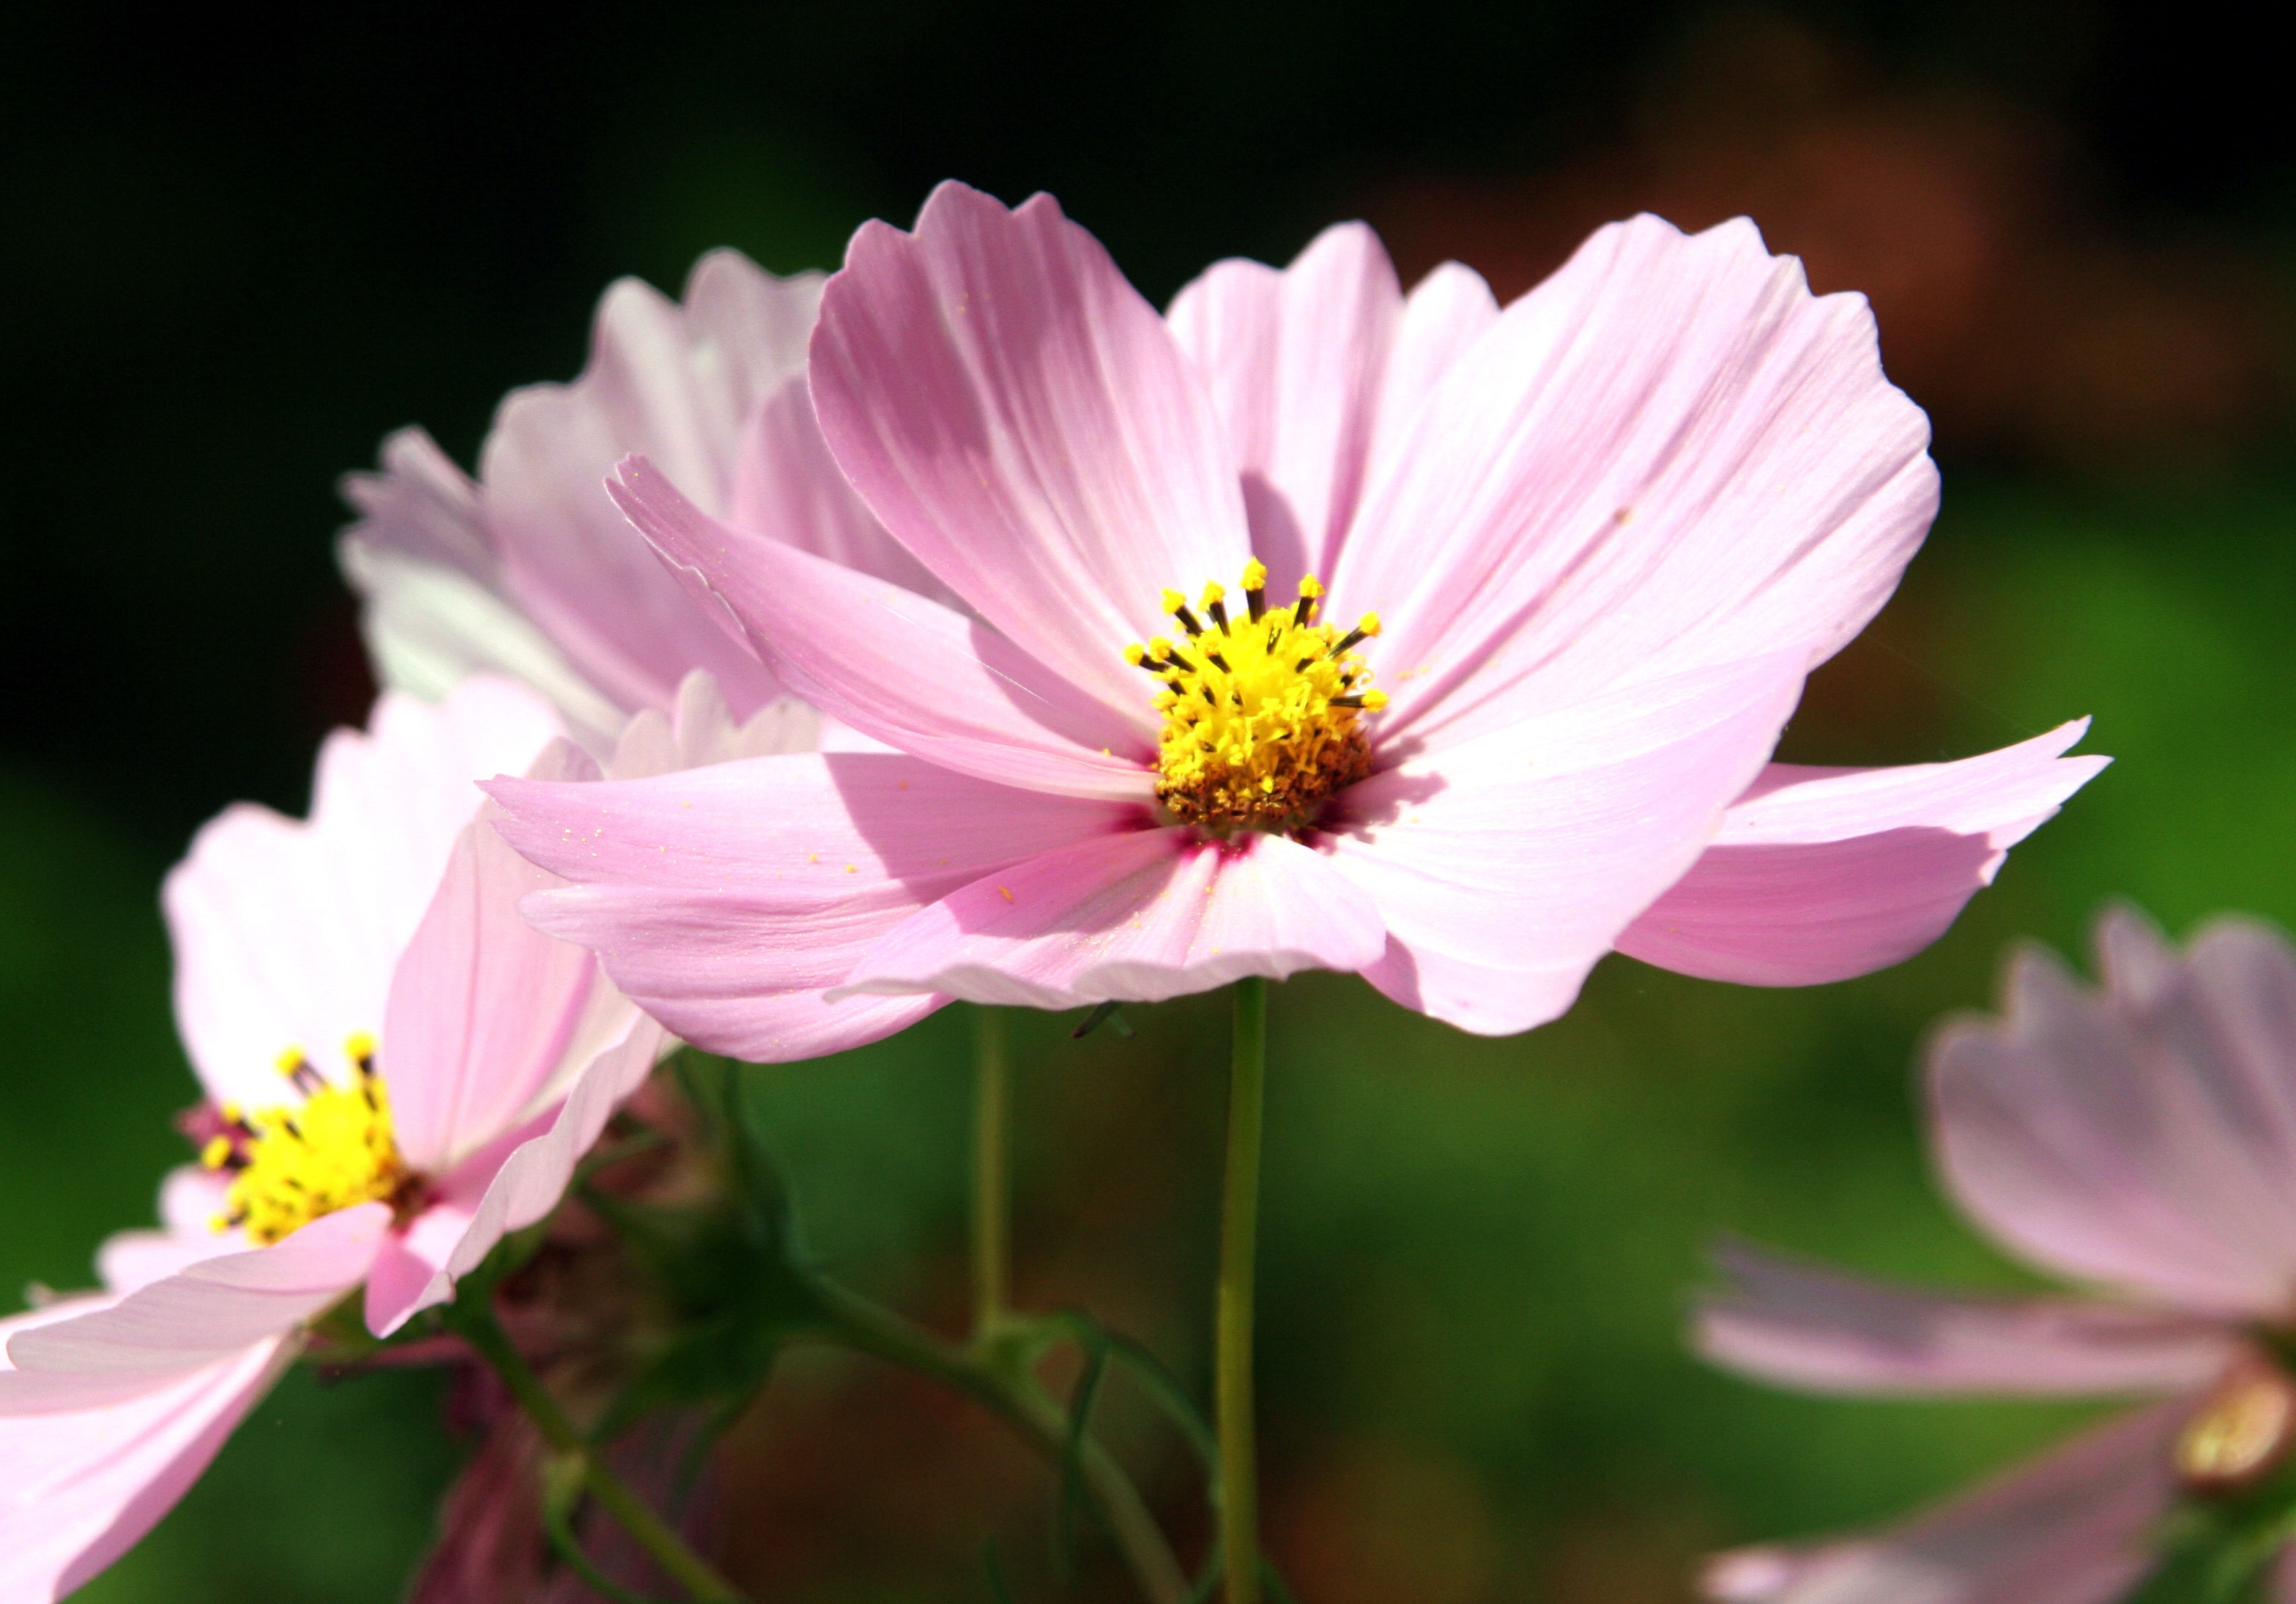
blossom, plant, cosmos, flower, petal, botany, garden, pink, flora, wildflower, close up, petals, macro photography, flowering plant, daisy family, annual plant, plant stem, land plant, garden cosmos